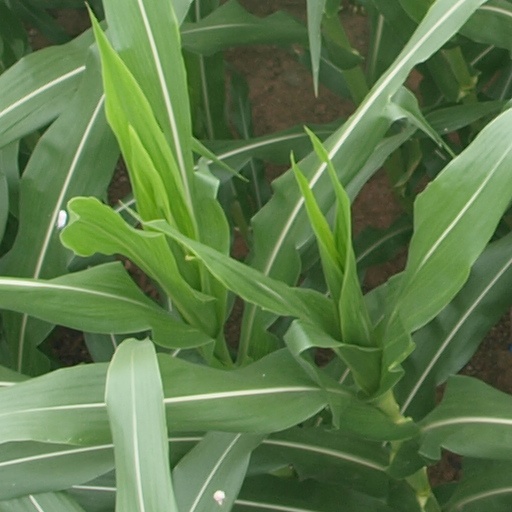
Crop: maize; corn